Joseph M. Reeves

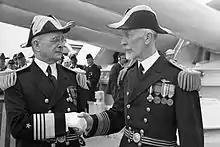
Admiral Arthur Japy Hepburn, left, assuming command of United States Fleet from Admiral Joseph M. Reeves, 24 June 1936.

World War II broke out in Europe on 1 September 1939, and Reeves was recalled to active duty on 13 May 1940, advanced to vice admiral on the retired list, and attached to the Office of the United States Secretary of the Navy. Reeves served simultaneously as Lend-Lease Liaison Officer from March 1941 to December 1945, Senior Military Member of the Munitions Assignments Board and Chairman of the Munitions Assignment Committee (Navy) from 13 February 1942 to 8 November 1945, and Chairman of the Joint Munitions Allocation Committee from 11 January 1944 to 2 September 1945.